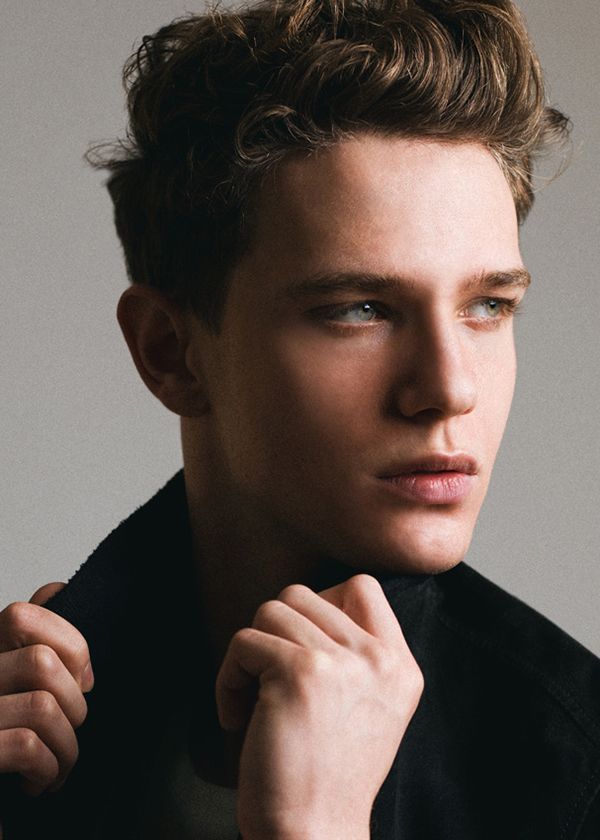
Gender: men